Owen Grady

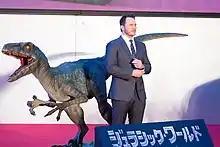
Chris Pratt with a statue of Blue at the Japanese premiere of "Fallen Kingdom"

"Fallen Kingdom" (2018) was directed by J. A. Bayona, with Trevorrow and Connolly returning as co-writers. Each scene involving Owen was discussed between Bayona and Pratt ahead of filming, and most of Pratt's suggestions were used in the film. The fight between Owen and guards at the dinosaur auction was improvised, as were Owen and Claire's kissing scenes in the first two films. Pratt said that the events of "Jurassic World" ultimately led to Owen and Claire's breakup by the time that "Fallen Kingdom" takes place, saying that "Claire feels as though she has to do something to make it right and Owen feels as though there's no way to make it right, so you have to move on. I think that's the thing that destroyed us". Pratt compared his character's relationship with Blue to that of a parent and child.